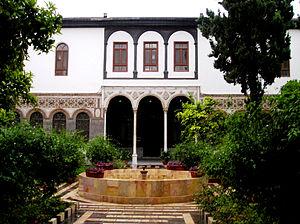
Maktab Anbar est une vieille maison située dans le centre de Damas près de la mosquée des Omeyyades.